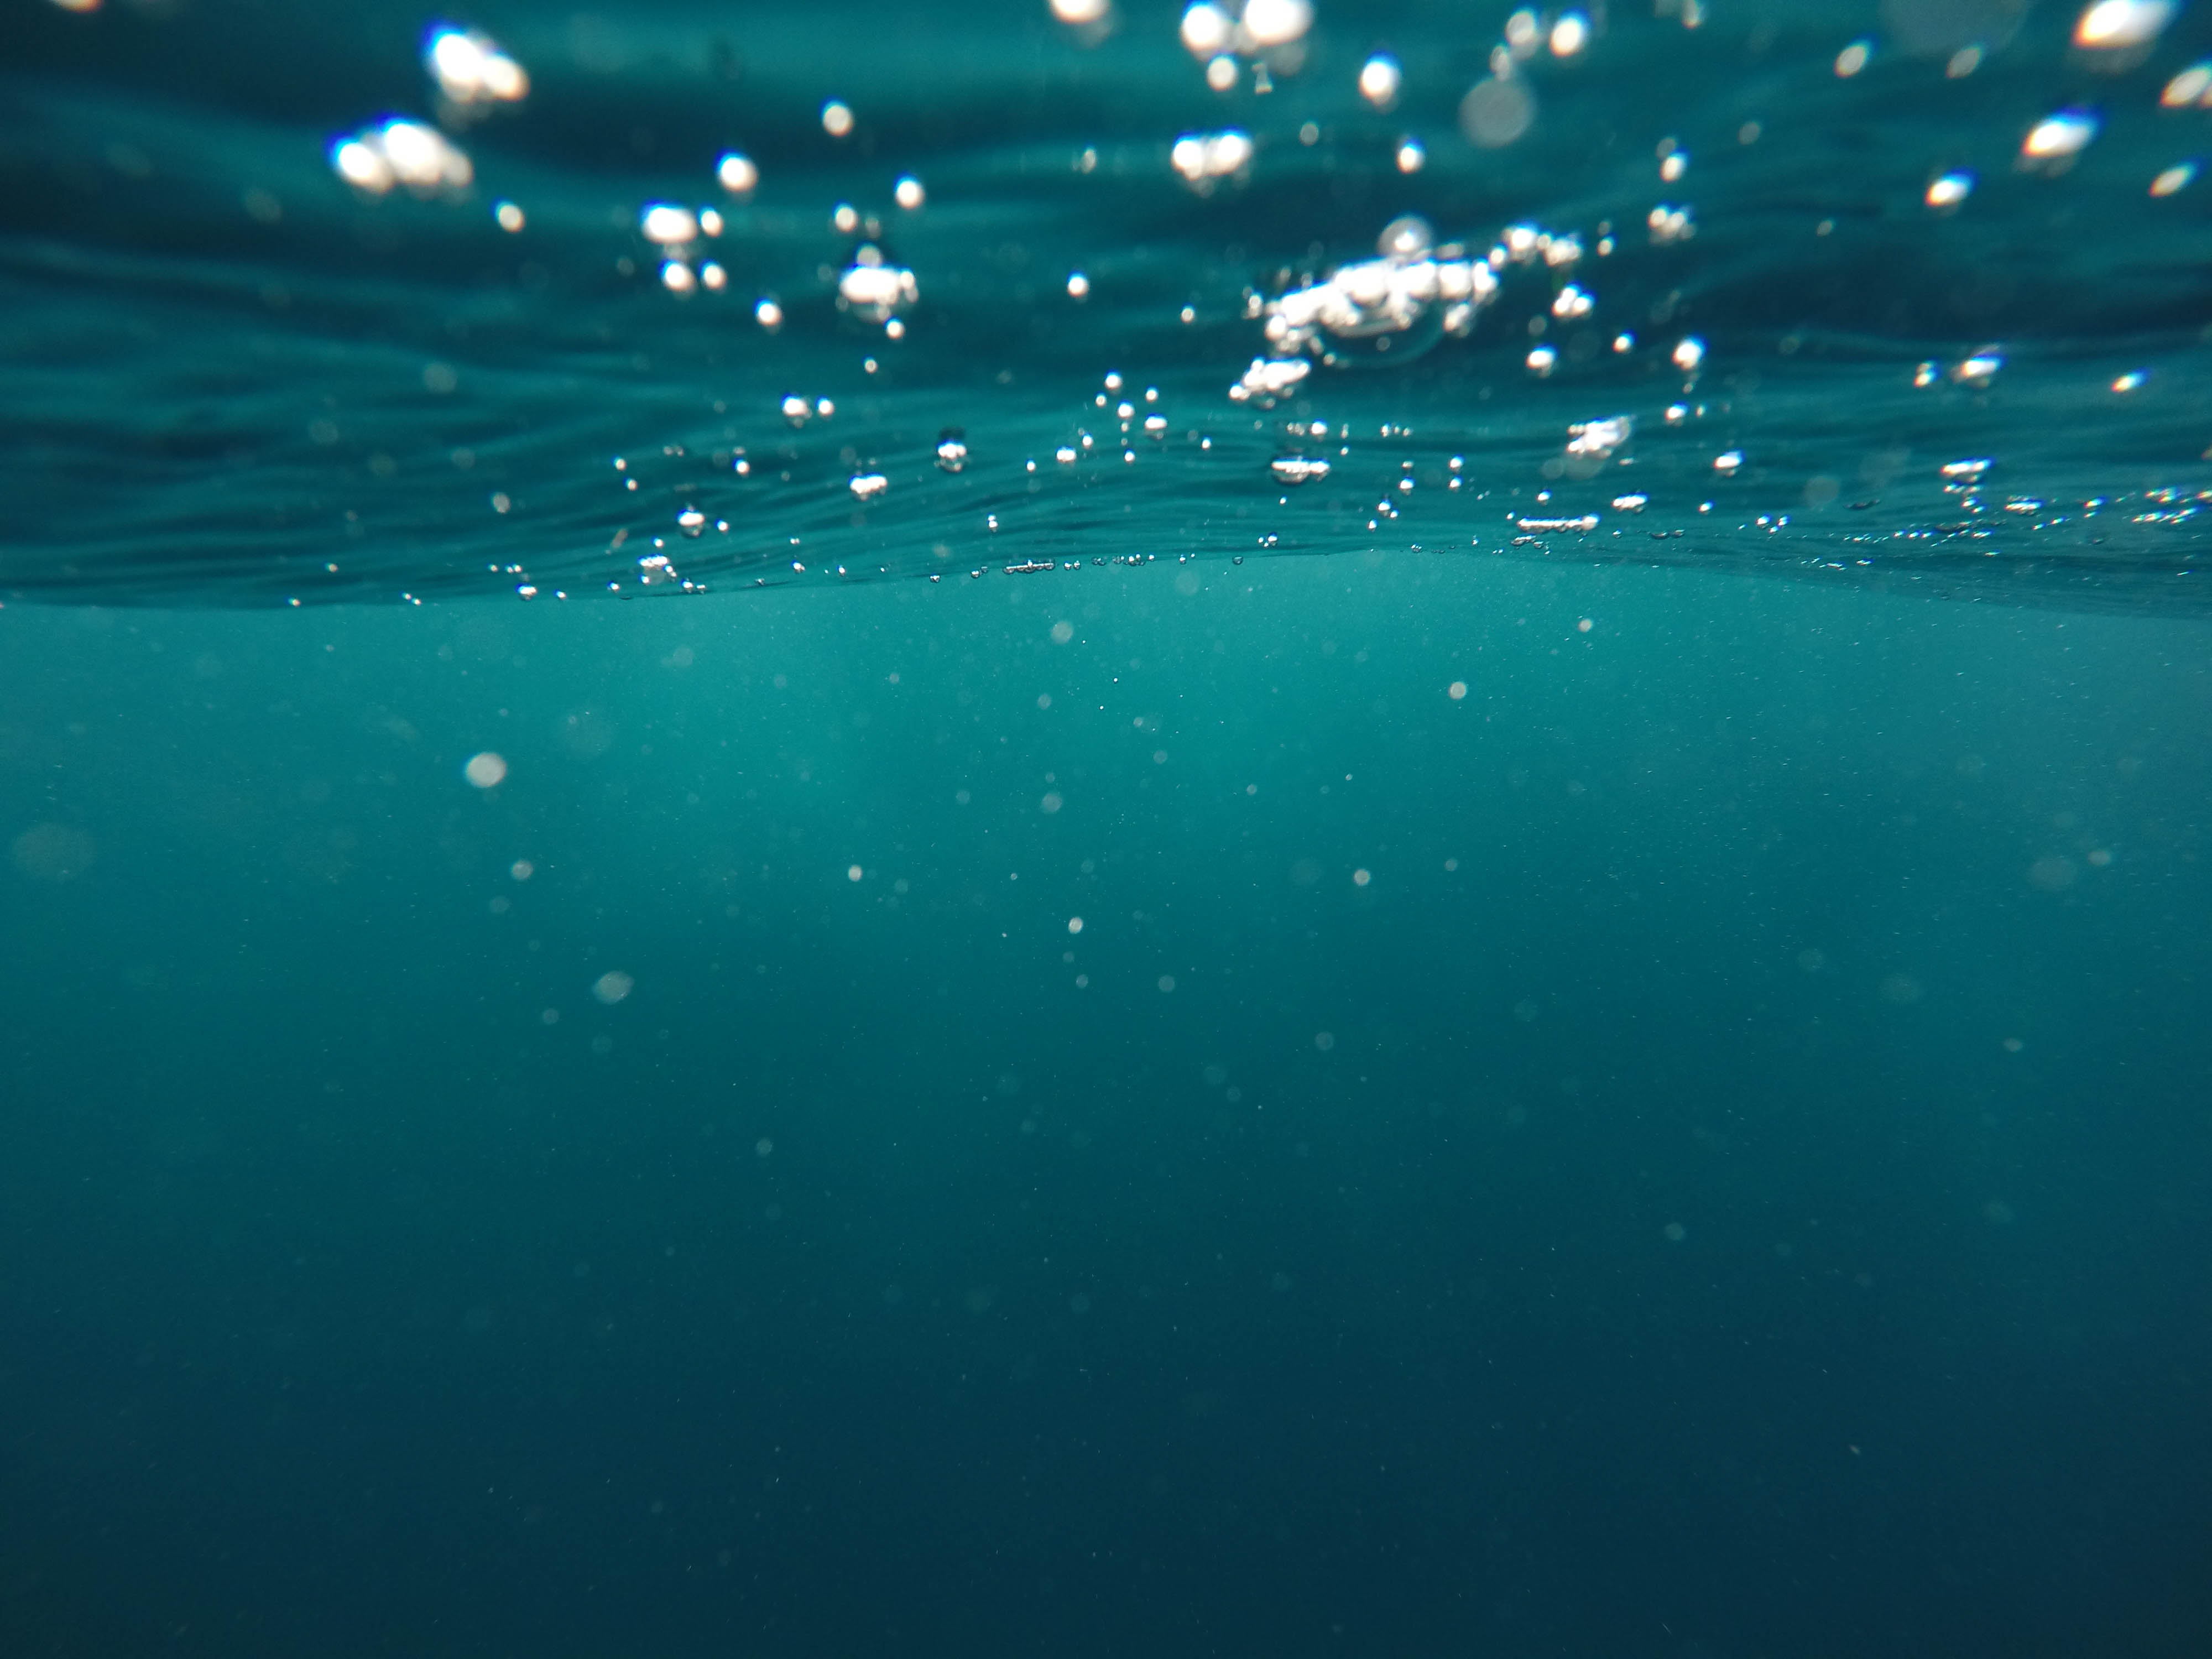
sea, water, ocean, sunlight, wave, underwater, reflection, blue, bubbles